The Life of Carlos Gardel

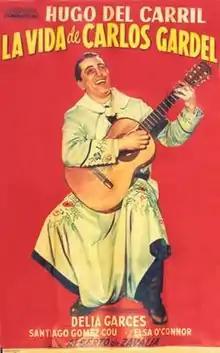
Poster

The Life of Carlos Gardel (Spanish: La vida de Carlos Gardel) is a 1939 Argentine musical film of the Golden Age of Argentine cinema directed by Alberto de Zavalía and starring Hugo del Carril, Delia Garces and Elsa O'Connor.